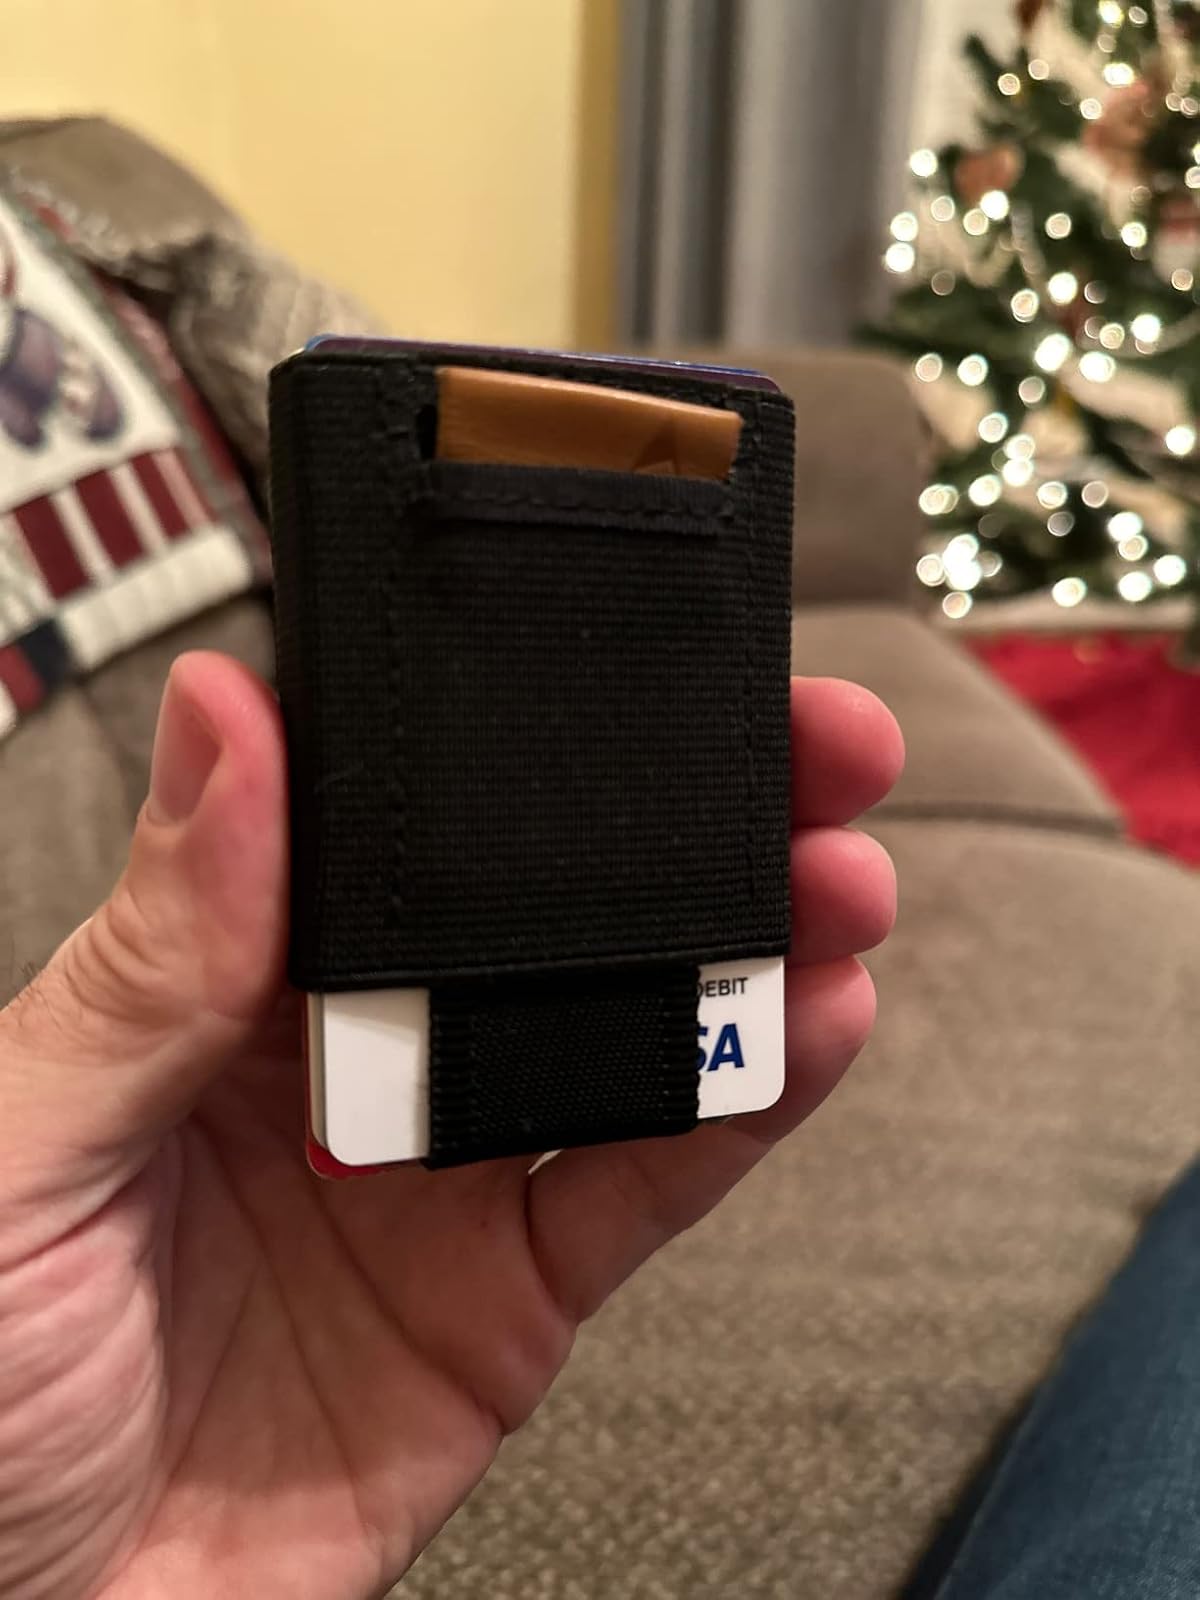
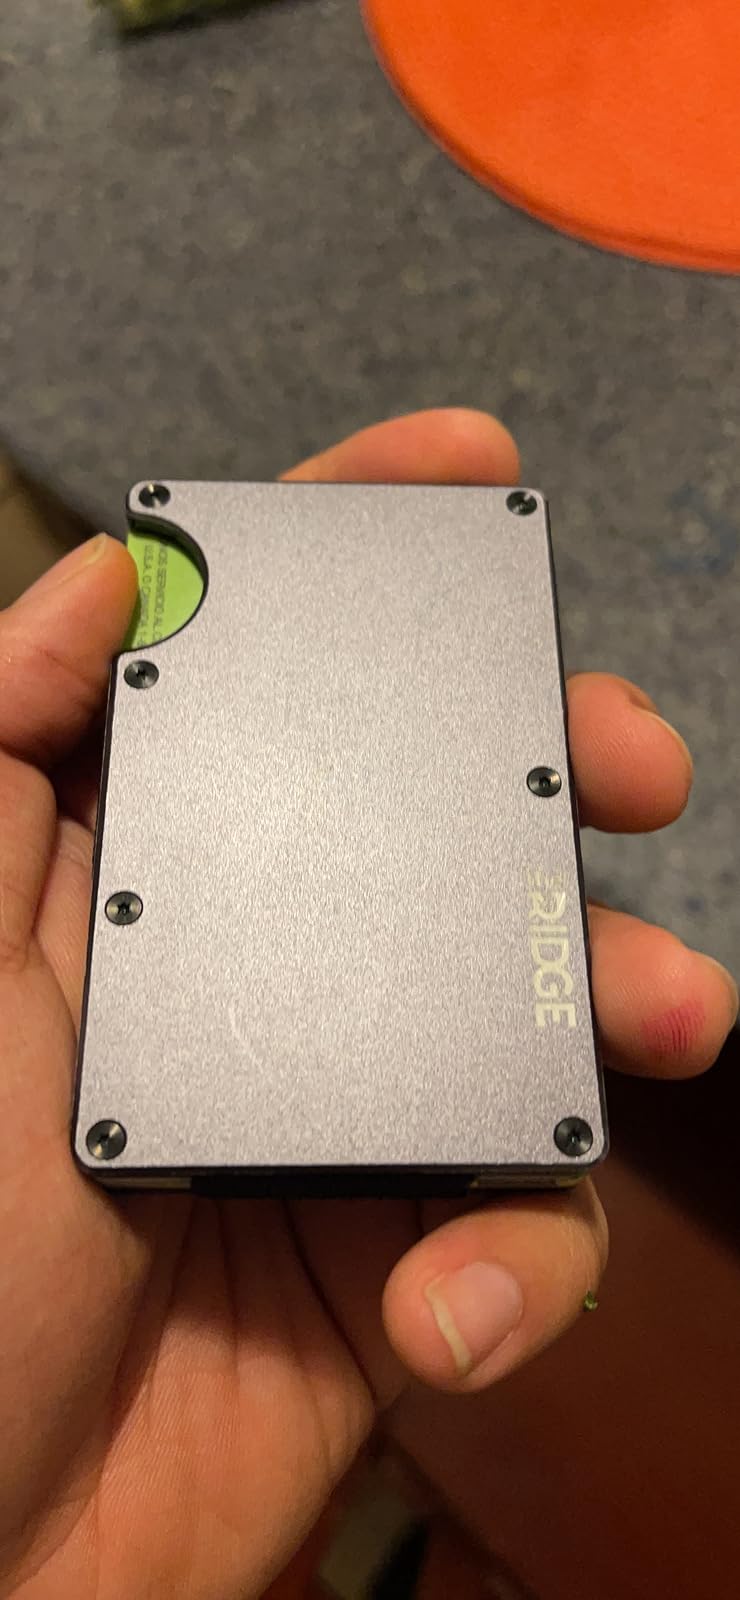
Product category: accessories_wallet
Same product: no